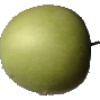
Label: apple_granny_smith